Frank H. Buhl Mansion

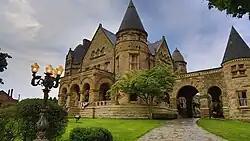
Front of the house, July 2014

Frank H. Buhl Mansion, or Buhl Mansion, is a historic home located in Sharon, Pennsylvania, United States, that is listed on the National Register of Historic Places.